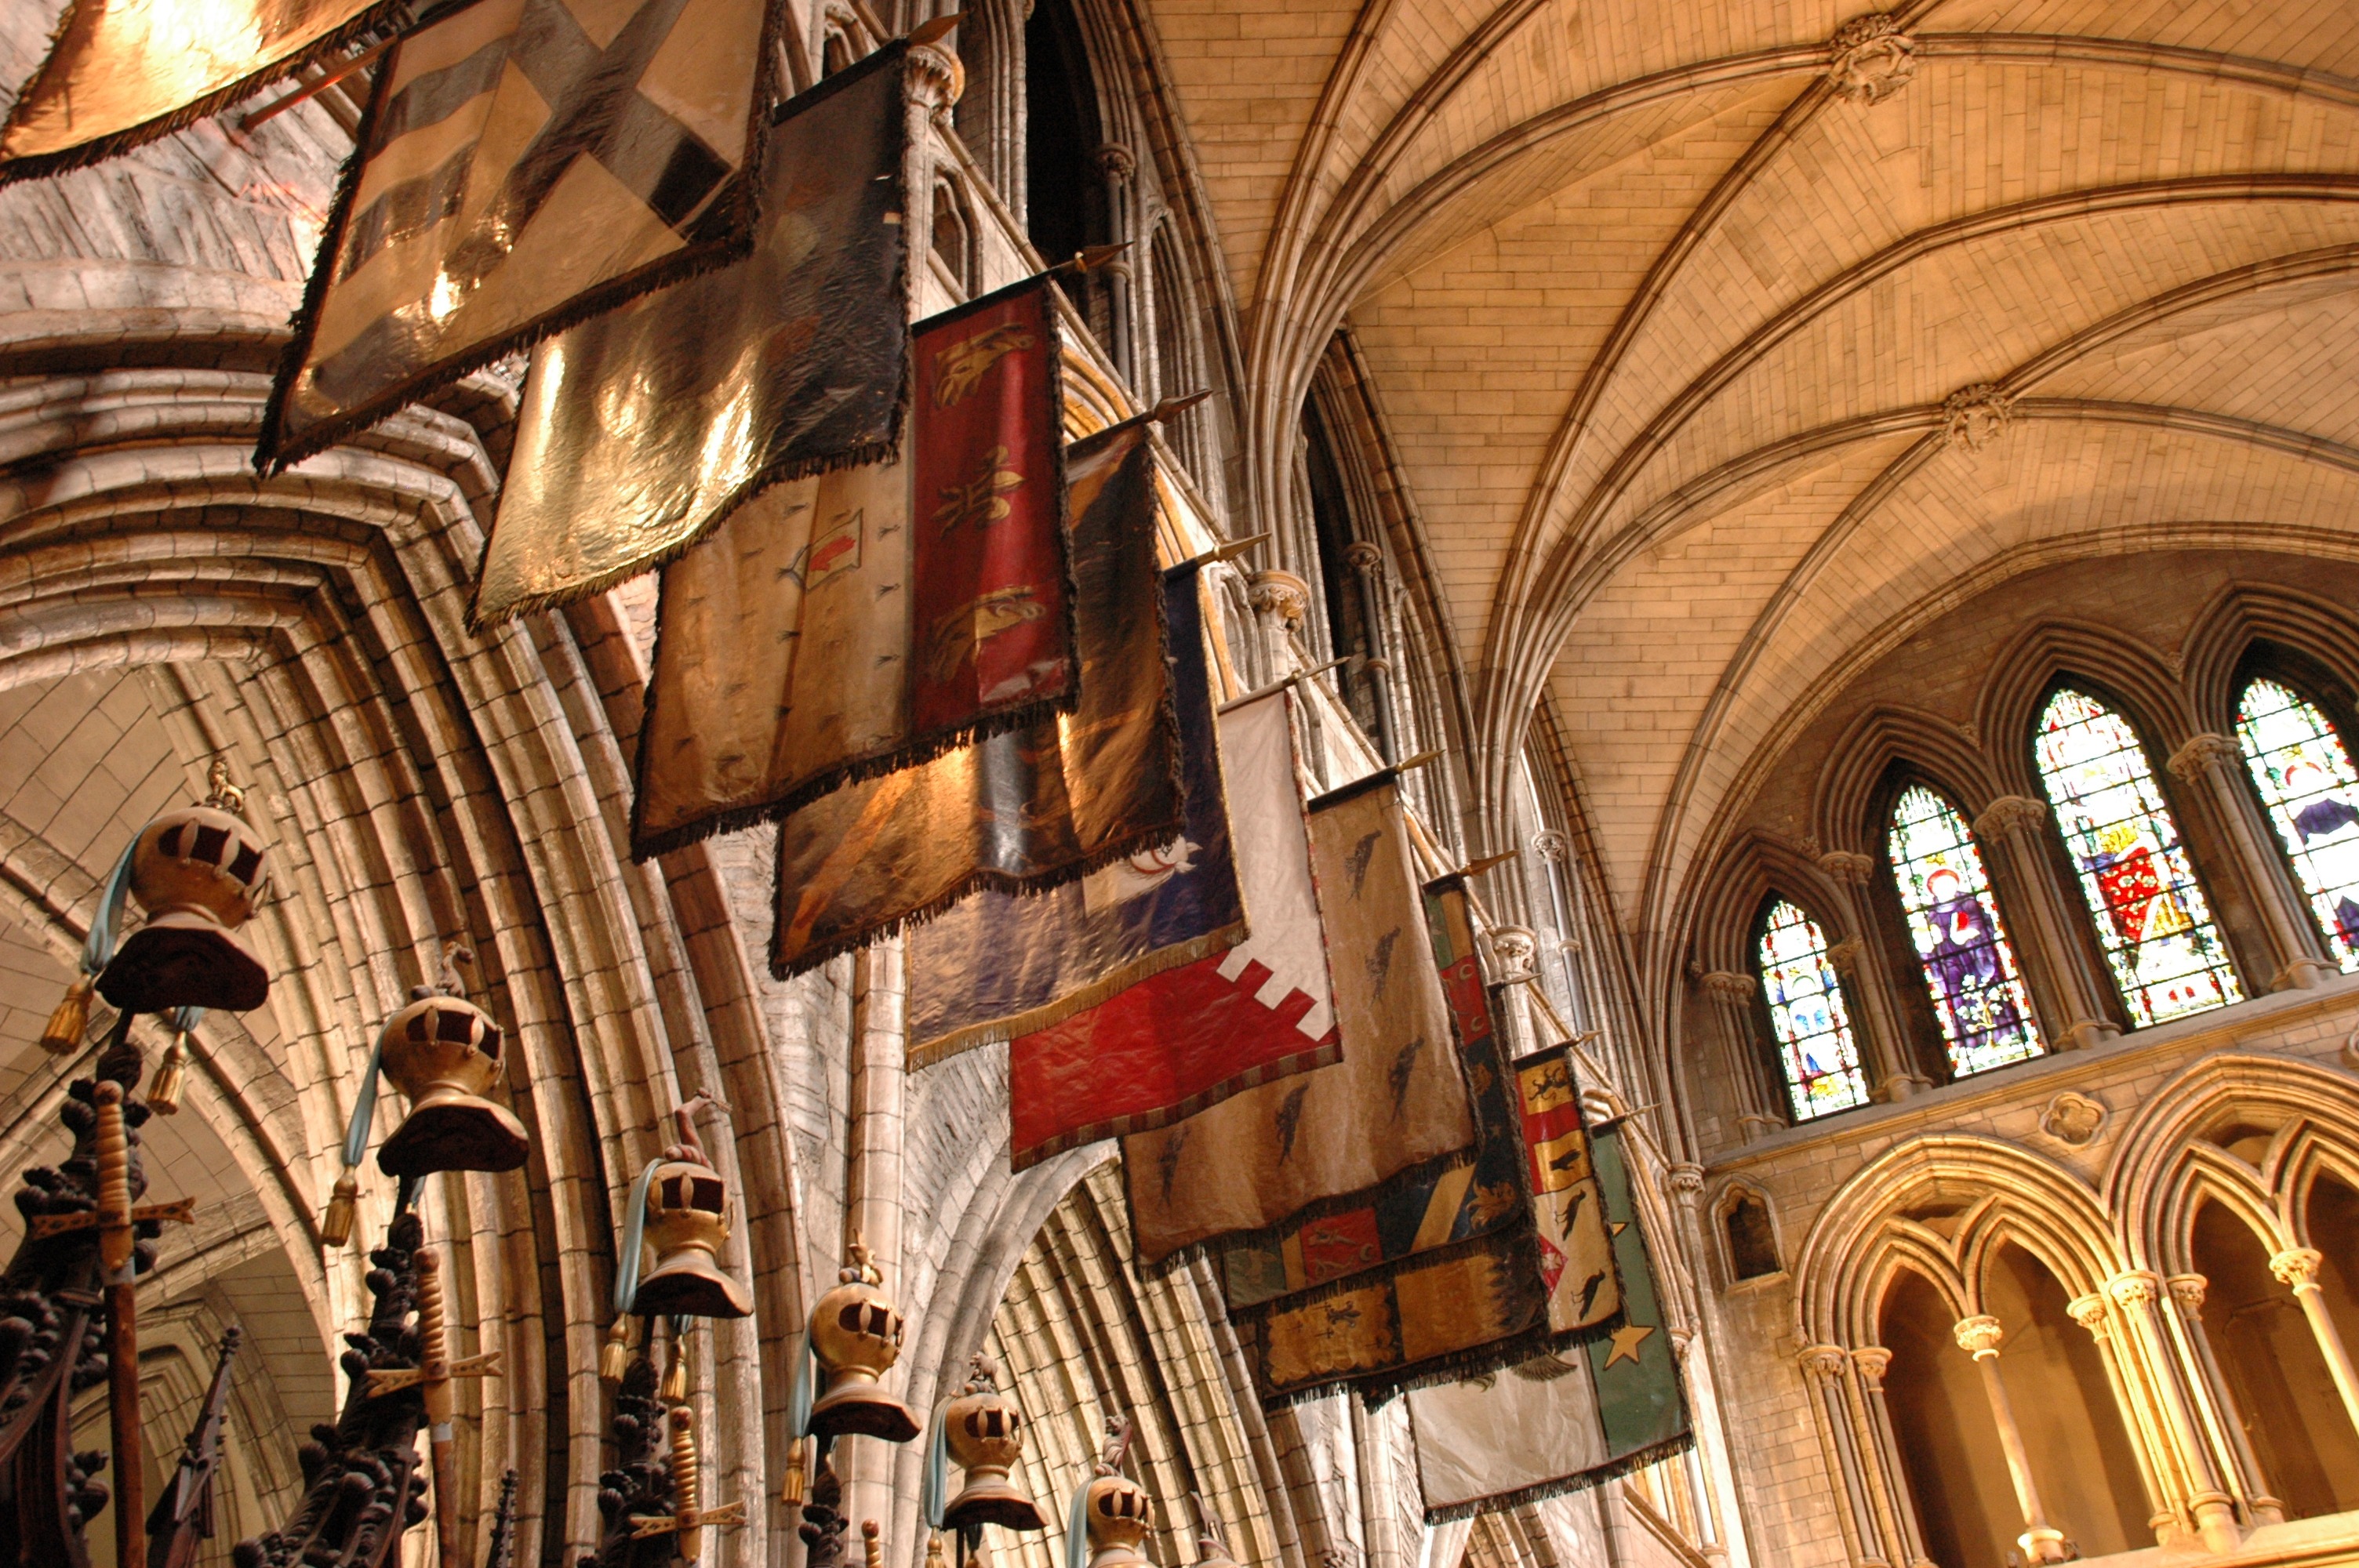
architecture, structure, building, old, city, arch, landmark, facade, church, cathedral, historic, christian, tourism, place of worship, design, monastery, flags, synagogue, ireland, arcade, basilica, middle ages, architecture design, gothic architecture, ancient history